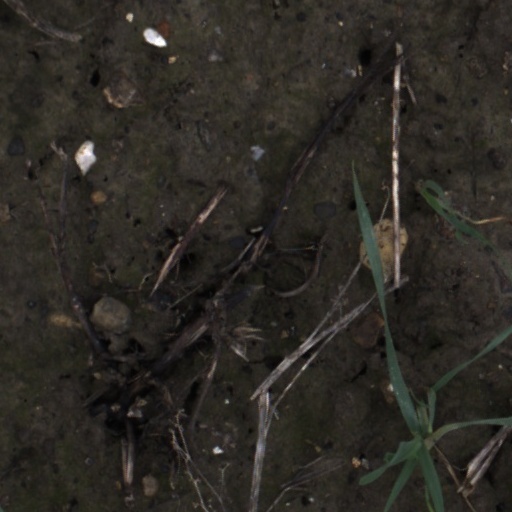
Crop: wheat